One Astor Plaza

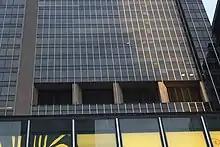
Center stories

One Astor Plaza was sold in July 1984 to Tishman Speyer and the Equitable Life Assurance Society. The price was variously cited as $190 million, $200 million, $202 million, or $210 million. The sale included a contract between the Minskoffs and a joint venture of The Related Companies and Shearson/American Express, which in turn sold its contract to Tishman Speyer and Equitable. According to Jerry Speyer of Tishman Speyer, he had decided to buy the building after coming across Related president Stephen M. Ross during a morning jog. At the time, the real estate market in New York City was growing, and Equitable had projected that the building would generate $40 million in gross income by 1991. In 1985, Tishman Speyer formed a limited partnership, 1515 Broadway Associates LP, to assume ownership of the building; the partnership's only asset was One Astor Plaza. The 25 limited partners, who gave a combined $77 million, were primarily executives at Bear Stearns. In exchange for a 30 percent stake in the building, Equitable agreed to be the general partner and guarantee 10 percent of the building's mortgage loan.